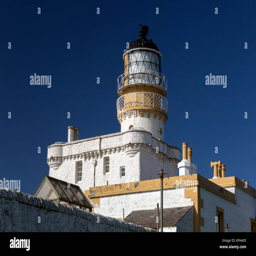
lighthouse is built on top of a historic castle